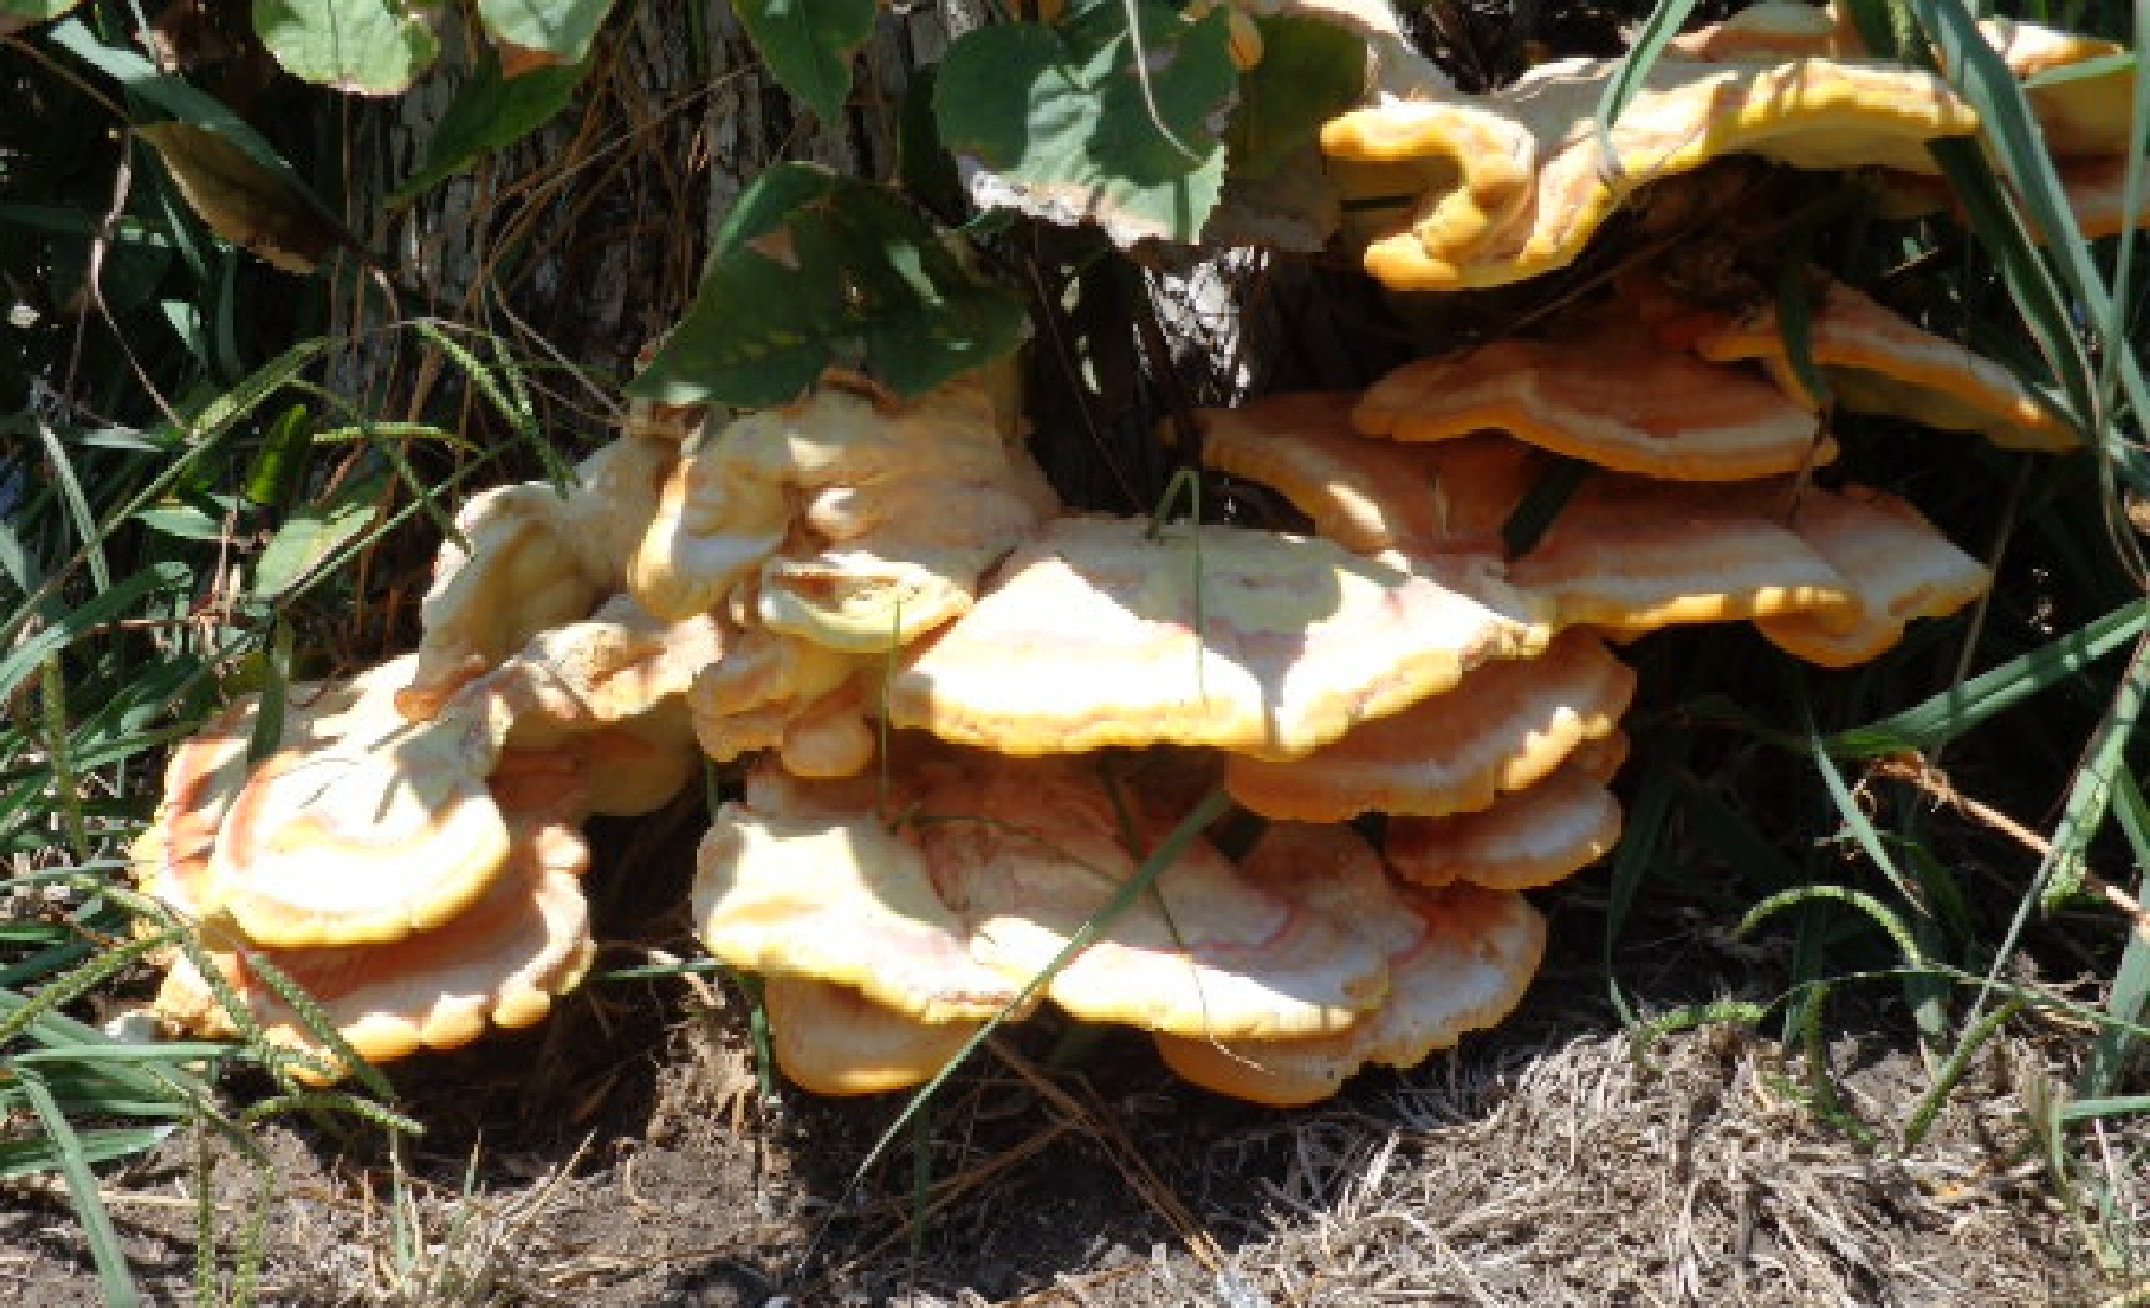
mushrooms, nature, plants, forest, fungus, medicinal mushroom, hen of the wood, polyporales, agaricomycetes, edible mushroom, mushroom, inonotus, lingzhi mushroom, oyster mushroom, terrestrial plant, agaricaceae, pezizales, plant, agaricus, penny bun